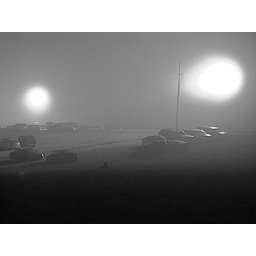
A lone person sits in the grass